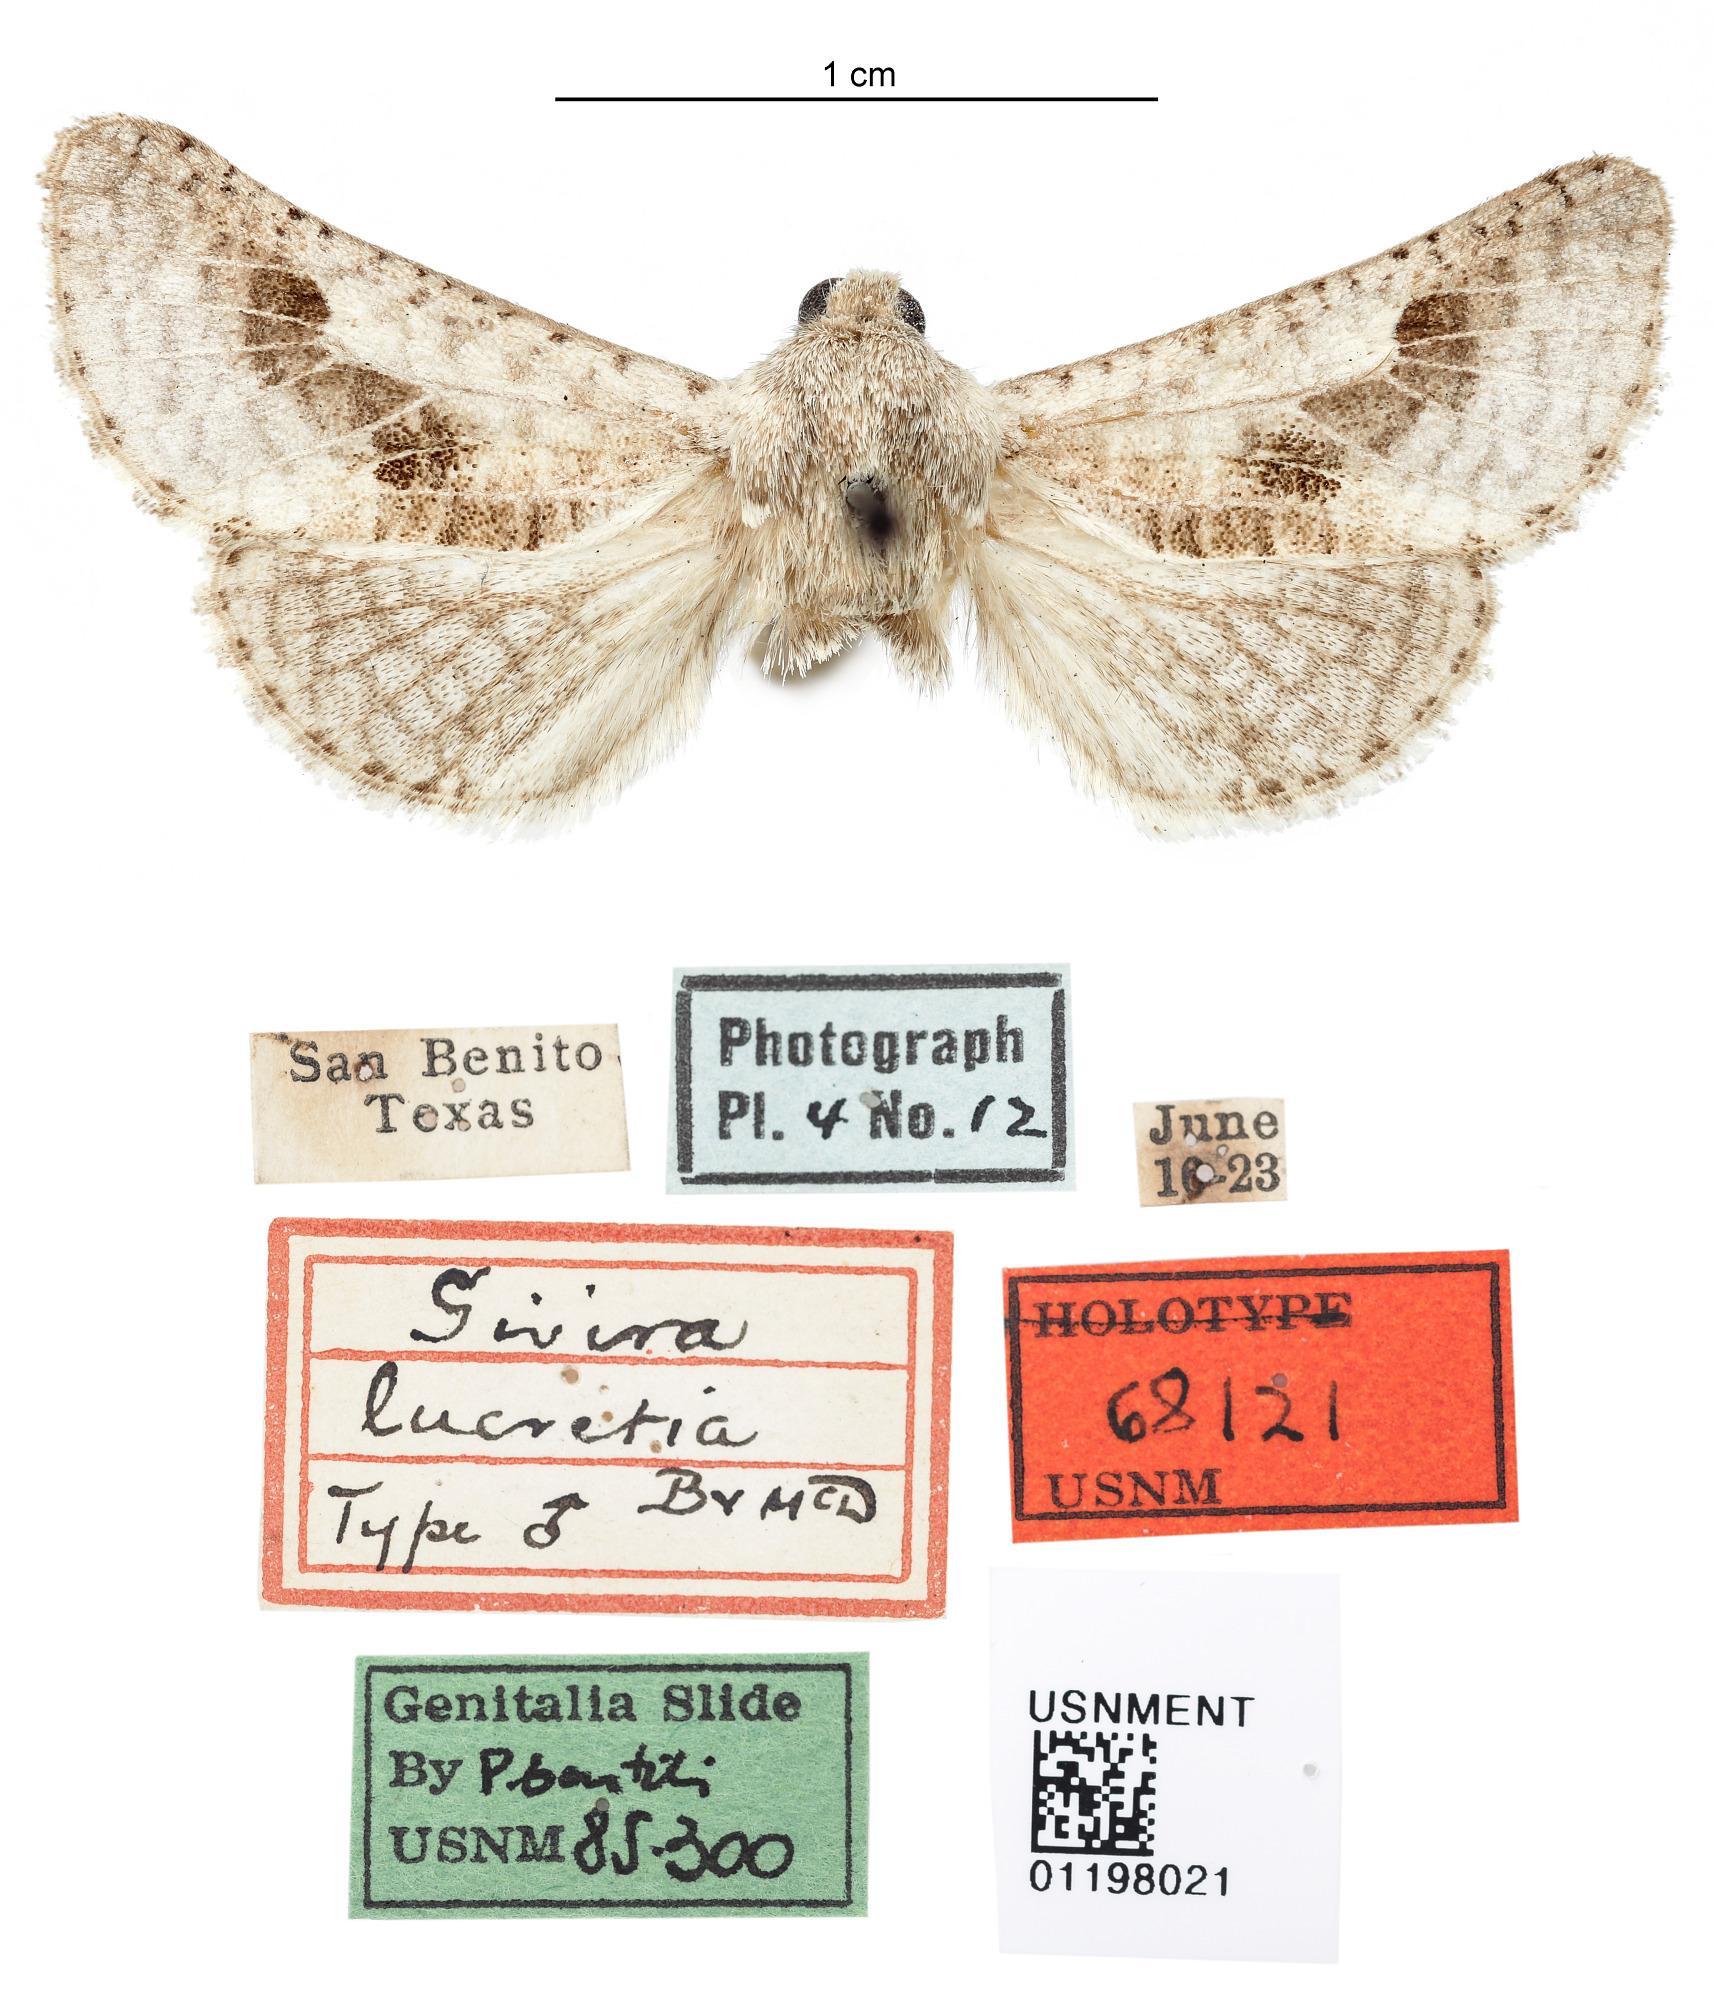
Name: Givira lucretia
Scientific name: Givira lucretia Barnes & McDunnough, 1913
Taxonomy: Animalia, Arthropoda, Insecta, Lepidoptera, Cossidae, Hypoptinae
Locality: San Benito, Texas, United States
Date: Jun. 16-23, [no year]